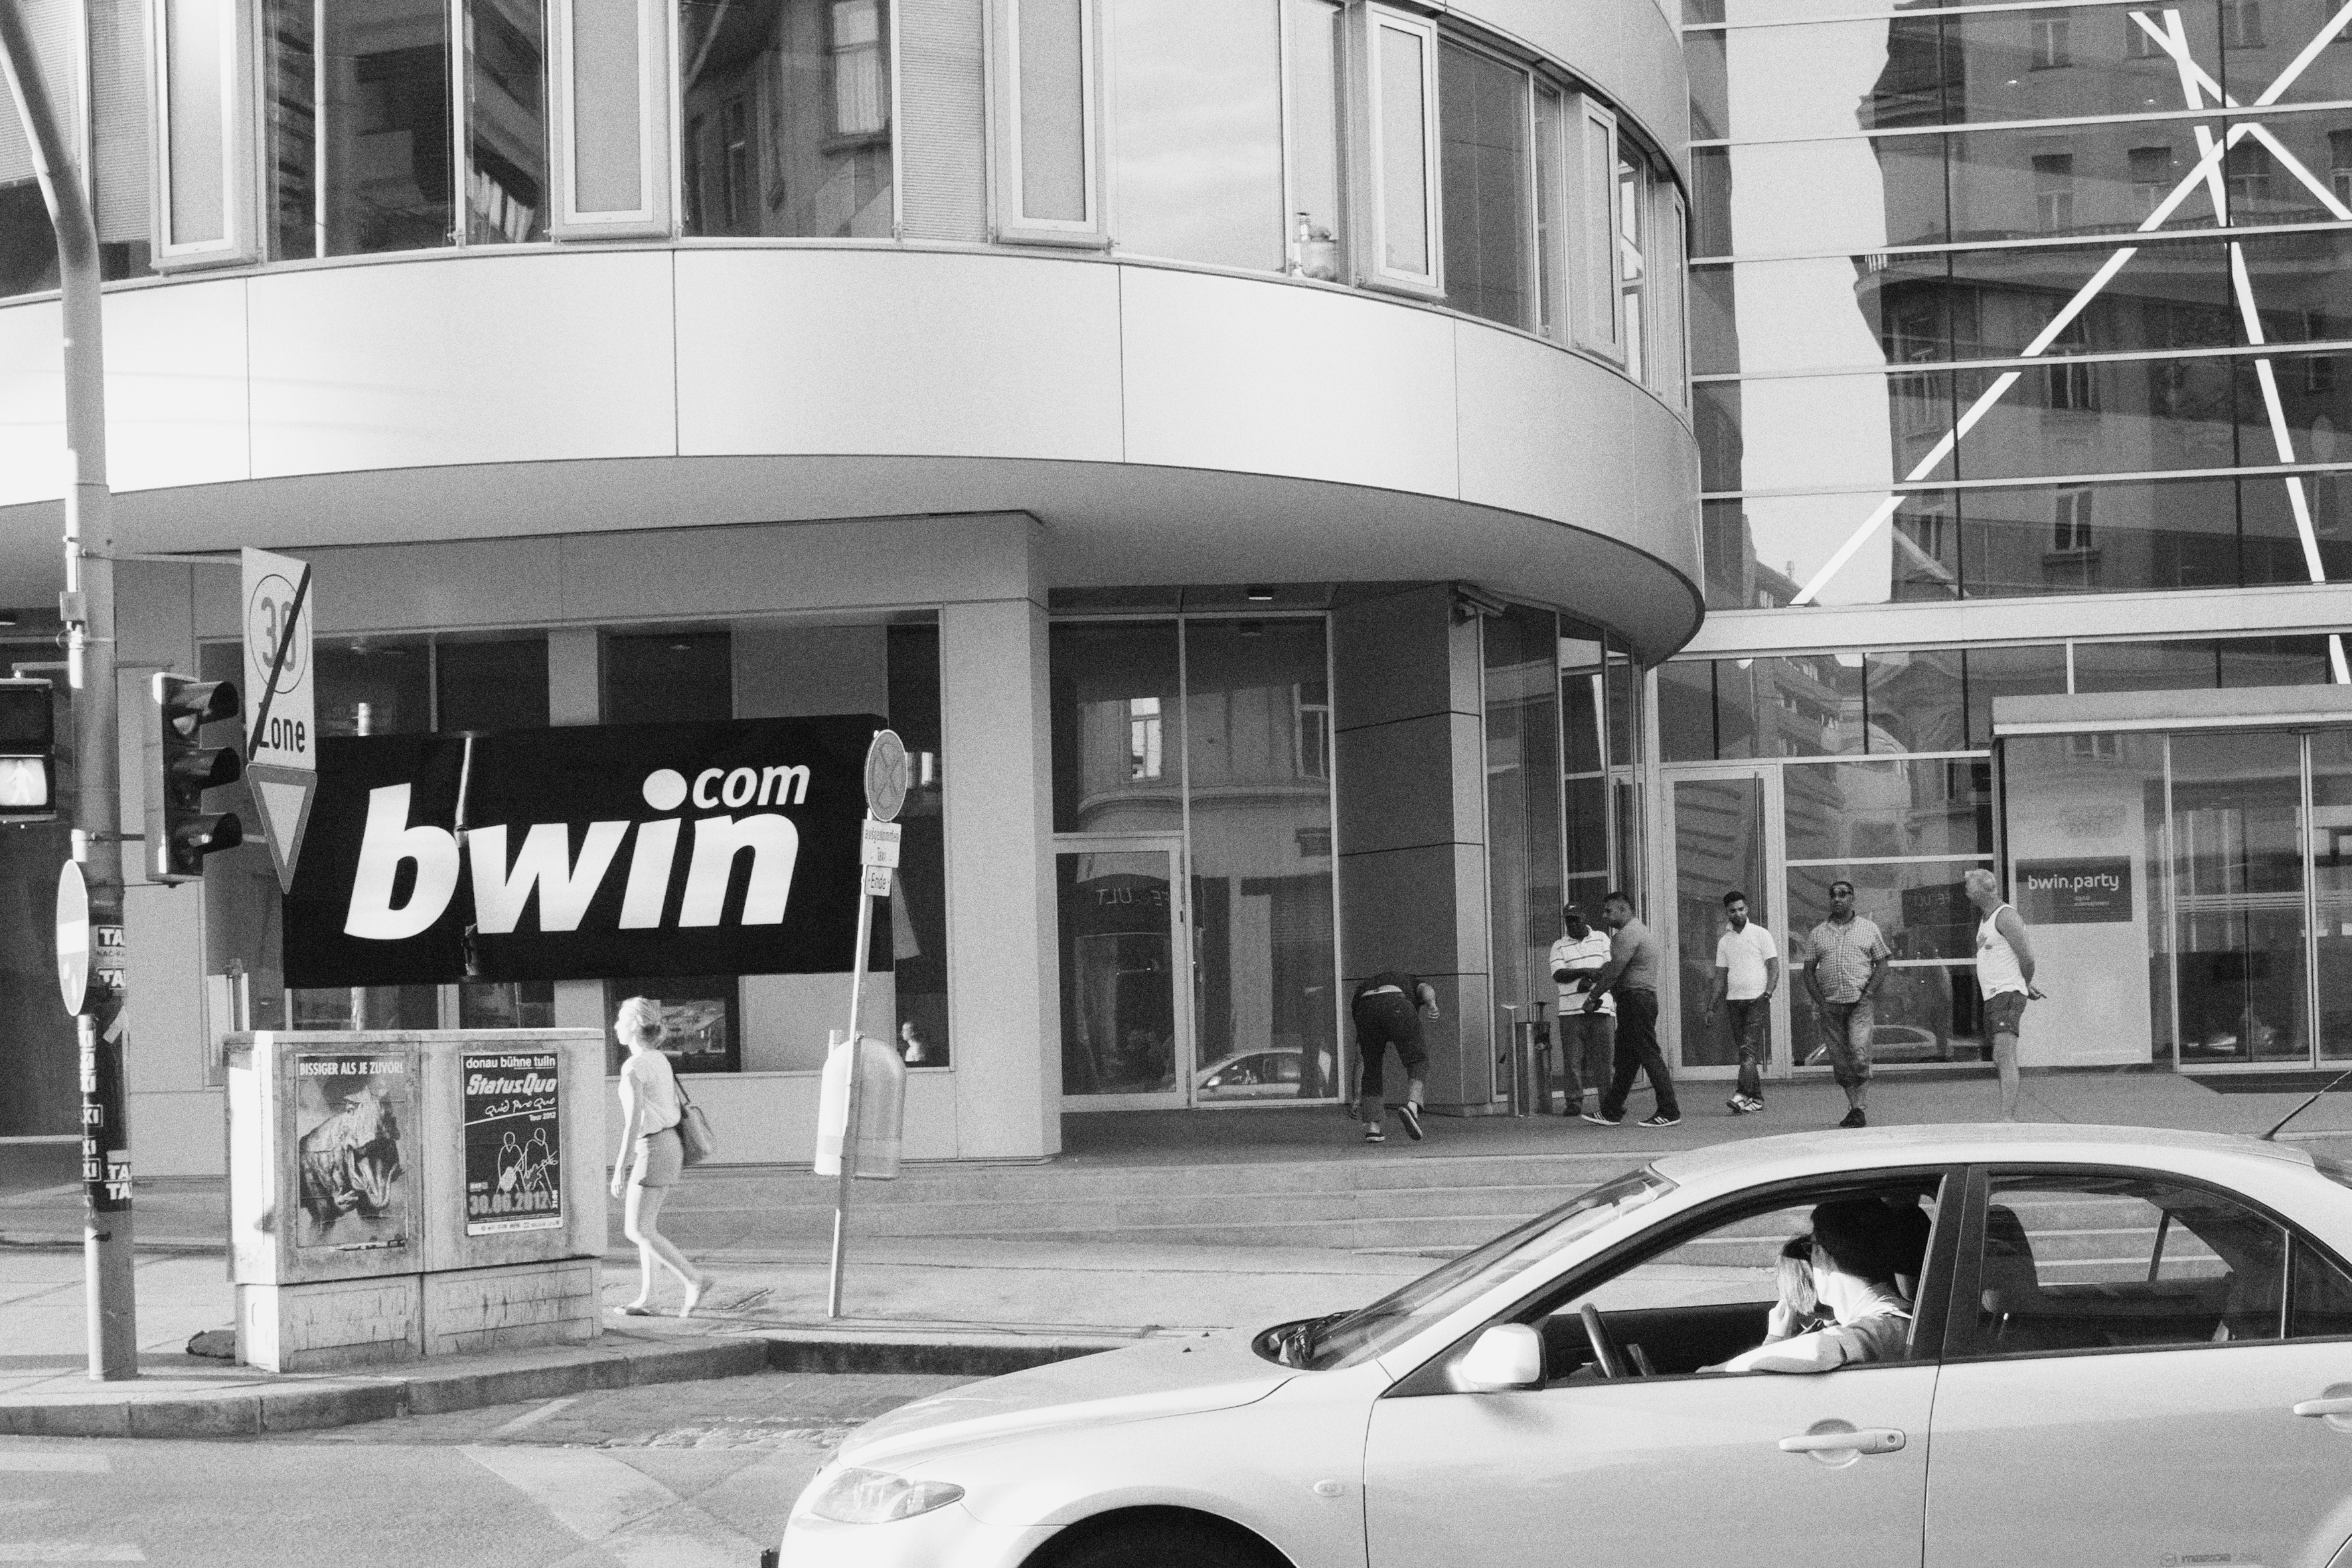
black and white, architecture, structure, road, street, car, urban, fujifilm, vehicle, monochrome, bw, blackwhite, infrastructure, vienna, x100, fuji, wien, finepixx100, monochrome photography, automobile make